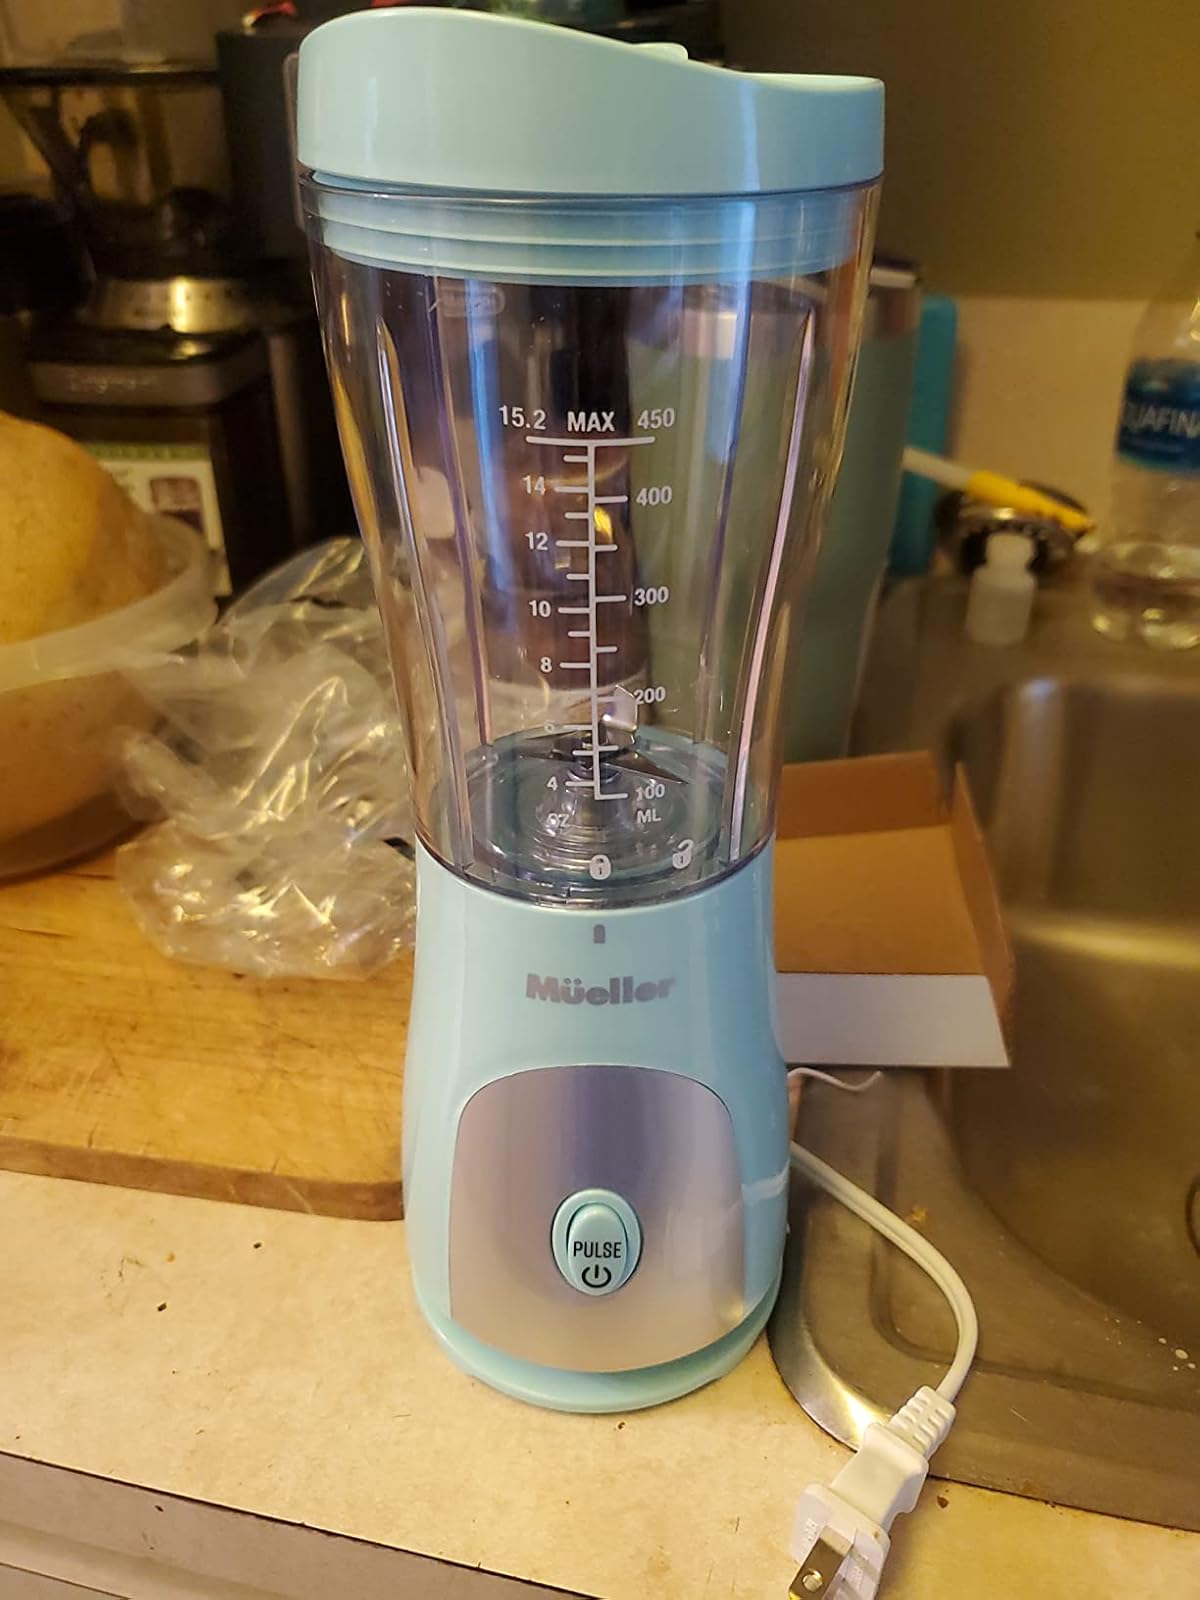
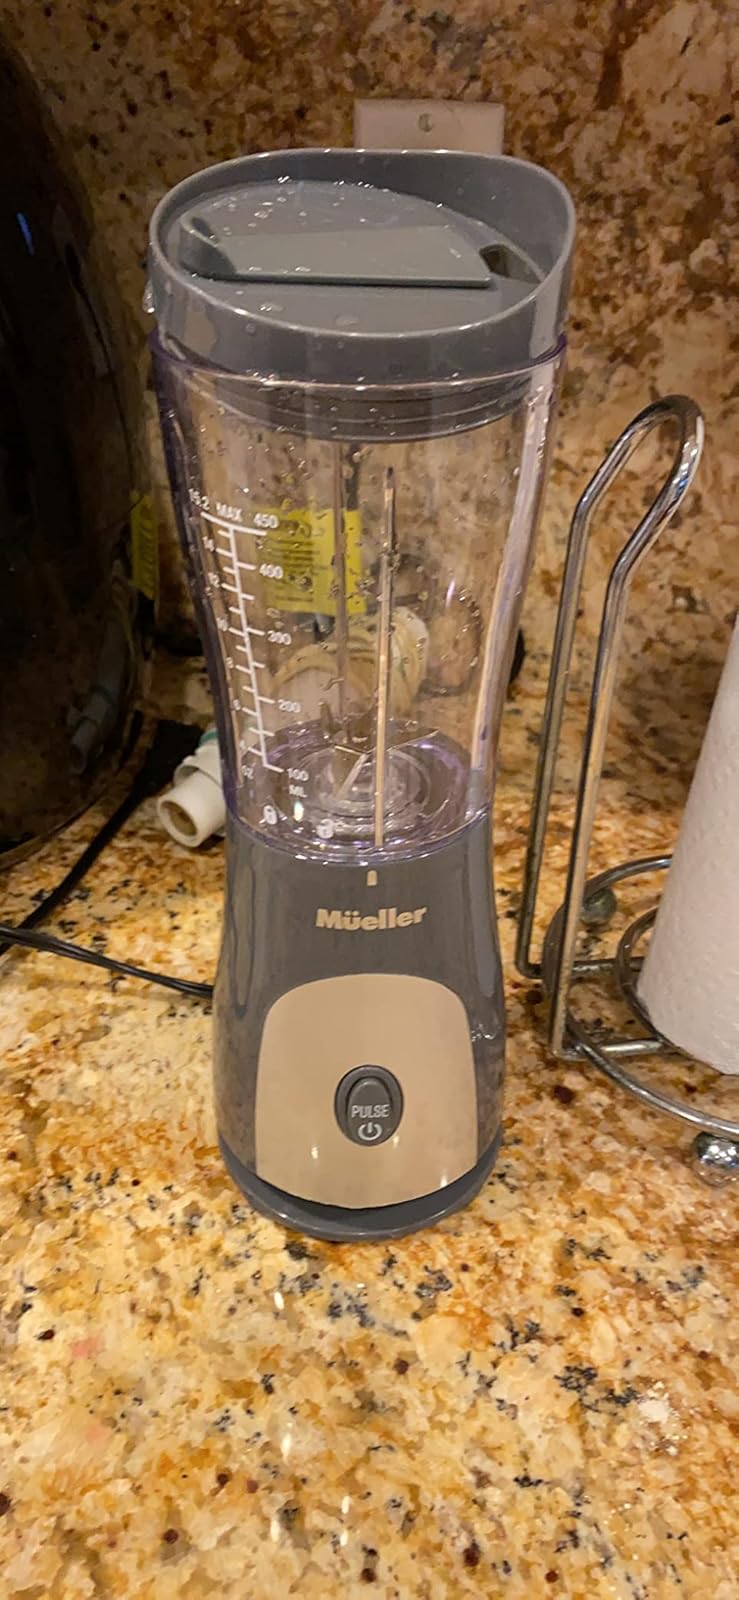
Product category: items_blender
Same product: no